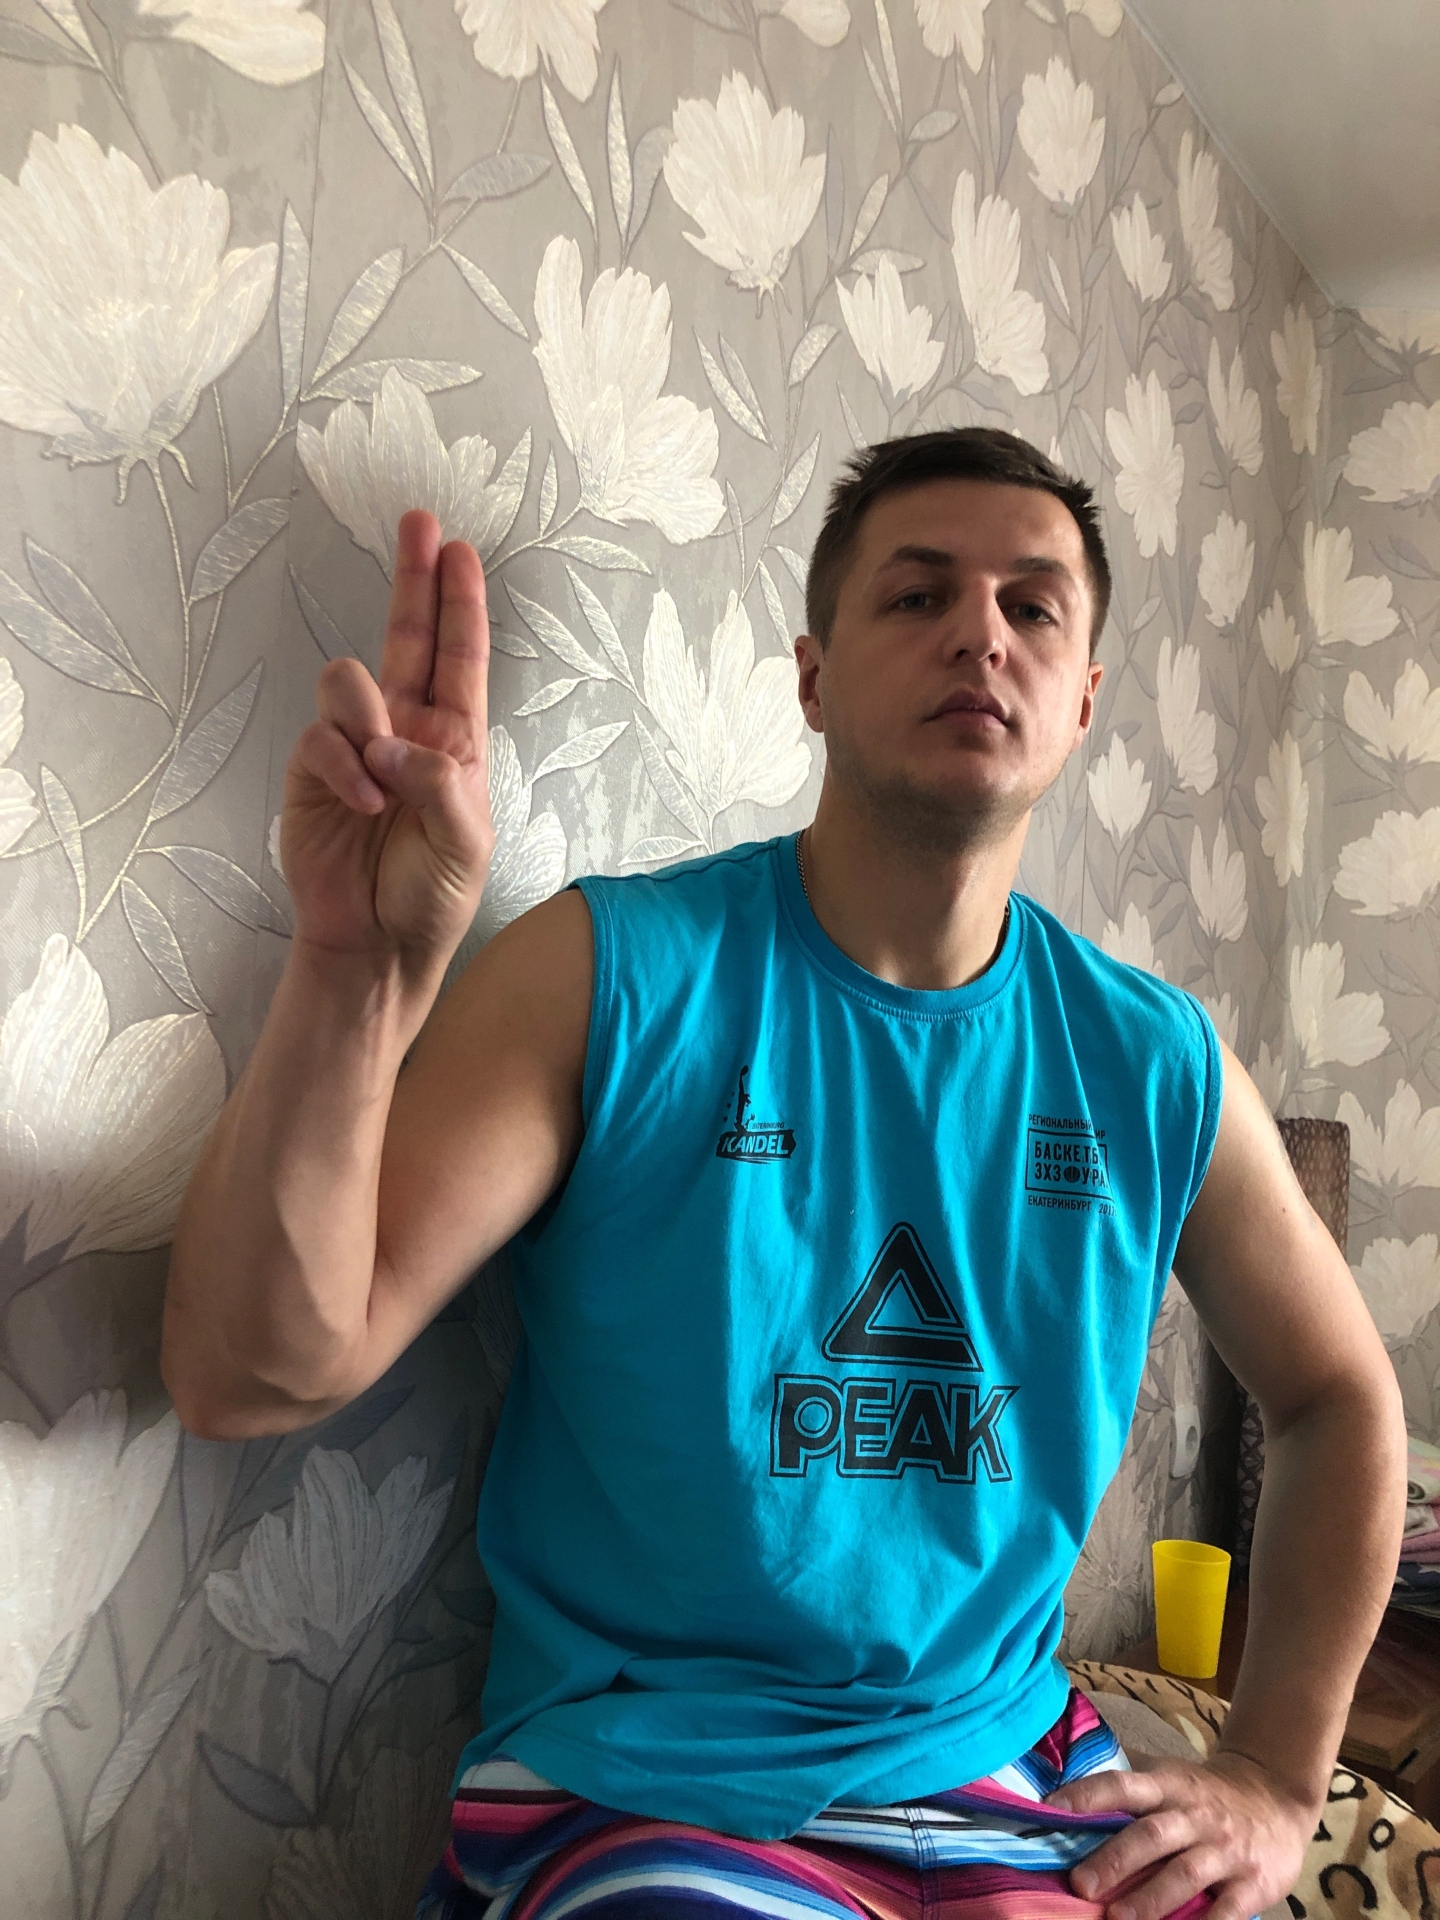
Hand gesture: two_up